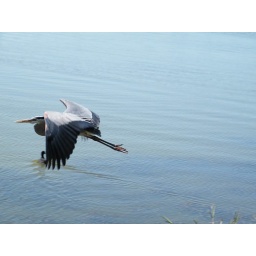
great blue heron flying above coot